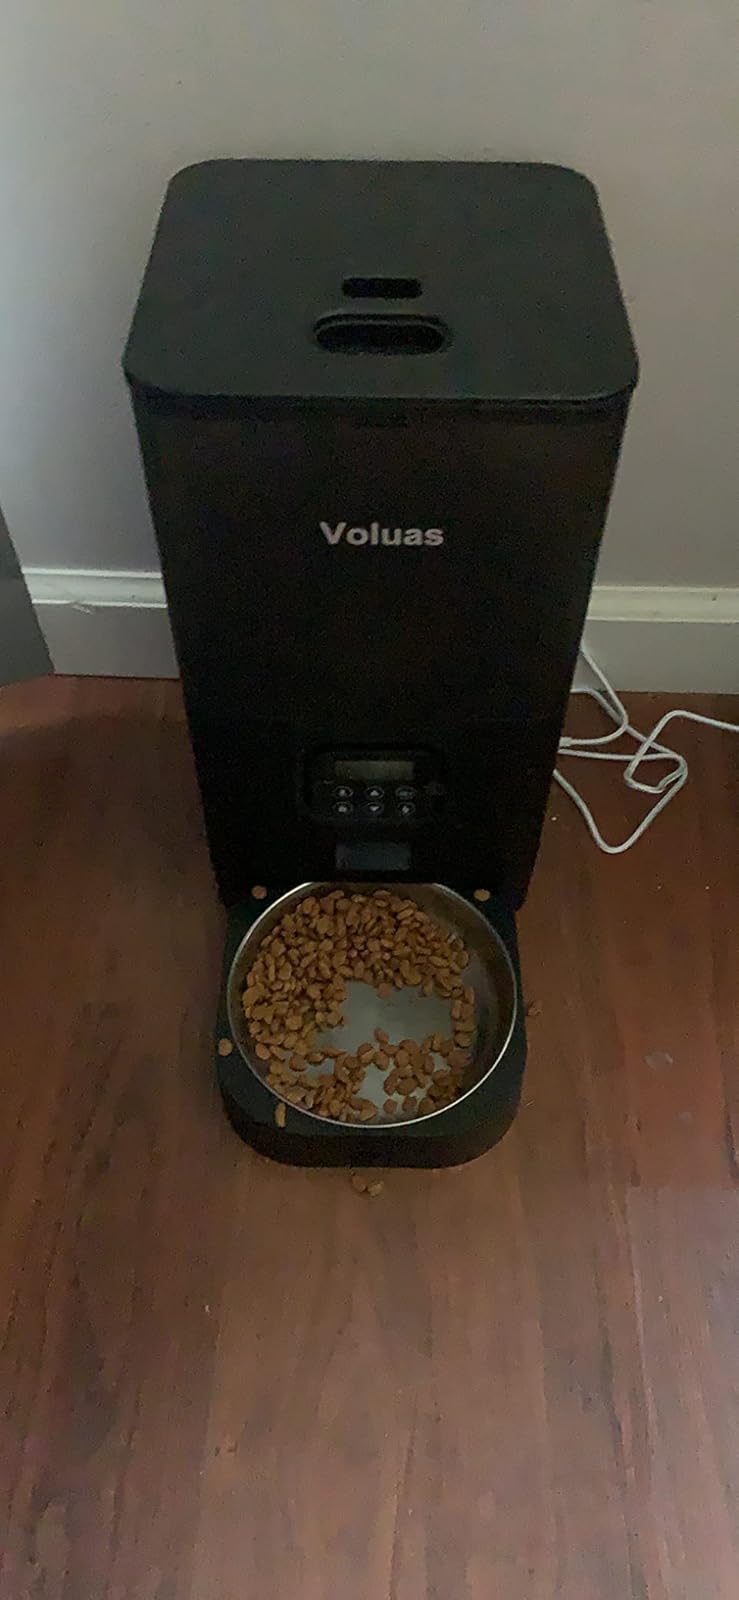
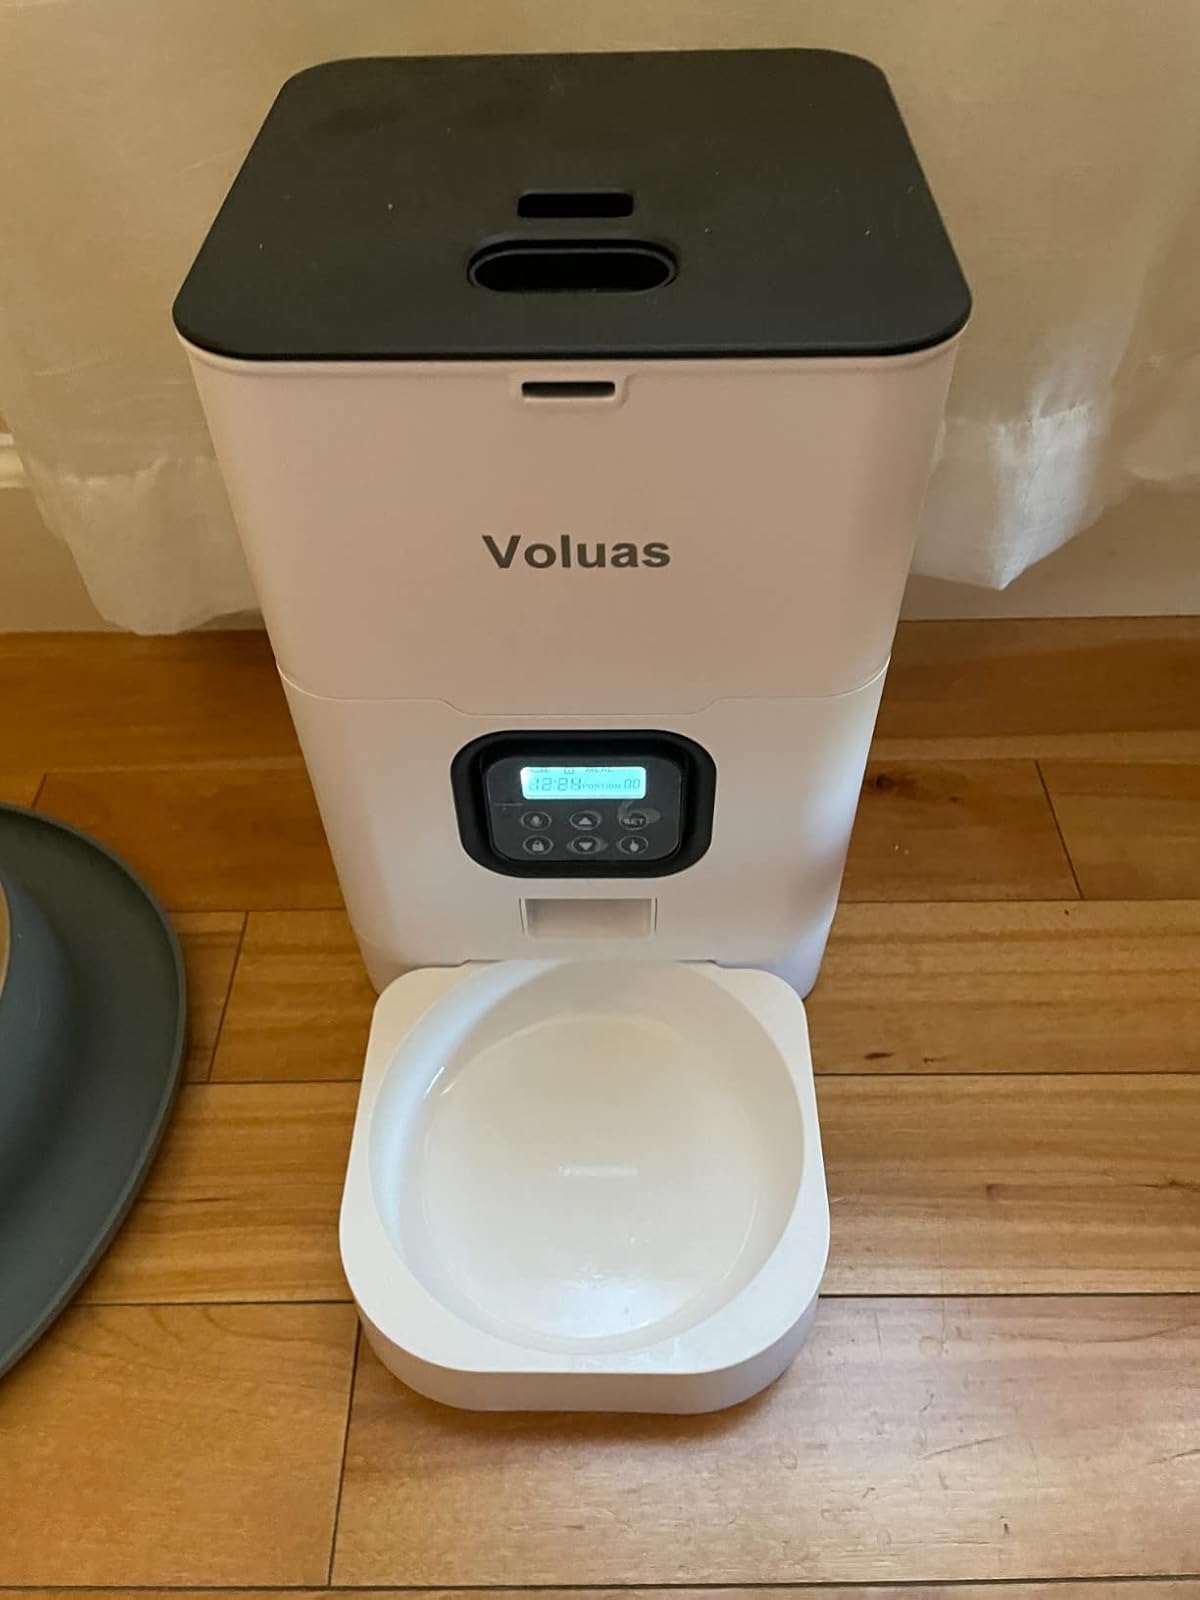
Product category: items_feeder
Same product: no